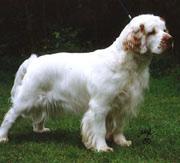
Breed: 235-n000097-clumber